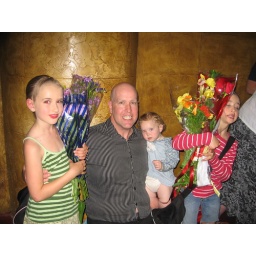
The many dancers received flowers for their successful dances. The girls were in 5 different routines.